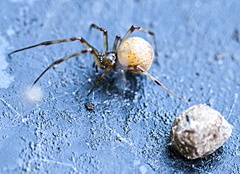
Species: Parasteatoda_tepidariorum